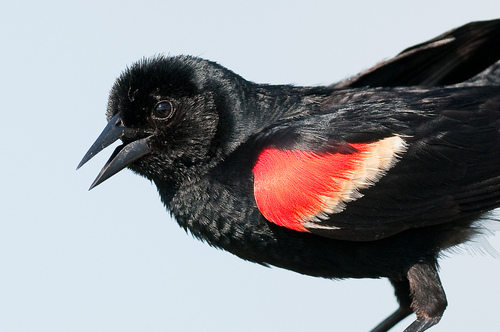
this bird is distinctly marked with a bright scarlet and white patch setting off the shiny black feathers on the rest of its body.
this bird has a black straight bill, a black crown and breast, and a red wingbar.
a small bird that is all jet black except for its wings which have red and white on them.
a small bird with a black body and beak, but a reddish white portion of its wings
this bird is black with red on its wing and has a long, pointy beak.
this bird is mostly black with red and beige coverts and a black bill.
this black bird has red coverts and a pointed beak.
this bird has a red splotch on its wings and a black beak.
a dark black bird with an orange spot on its wing.
a mostly black bird with vibrant red on the front of its wings.
Species: Red Winged Blackbird